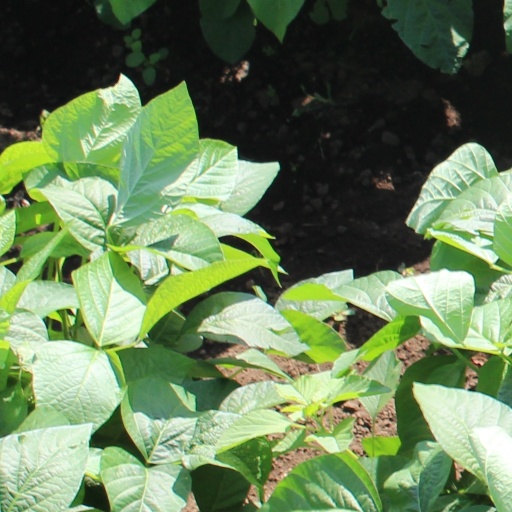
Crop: soybean